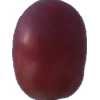
Label: pink_grape